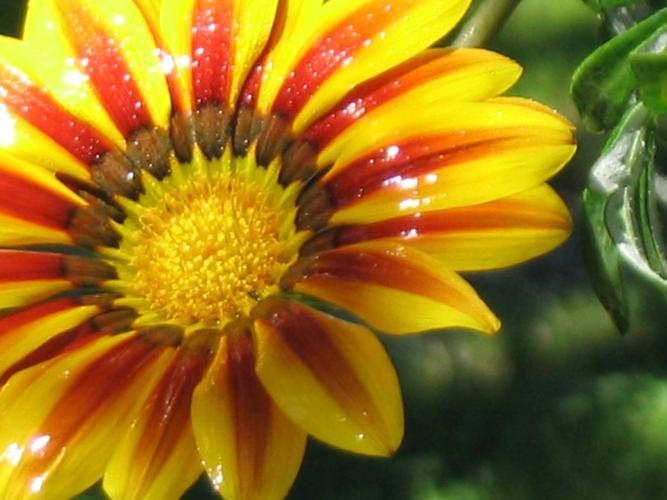
Label: gazania